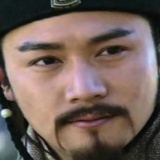
diễn viên Lục Nghị